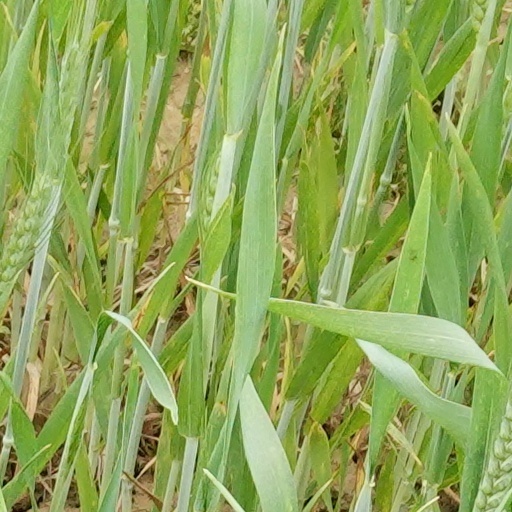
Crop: wheat